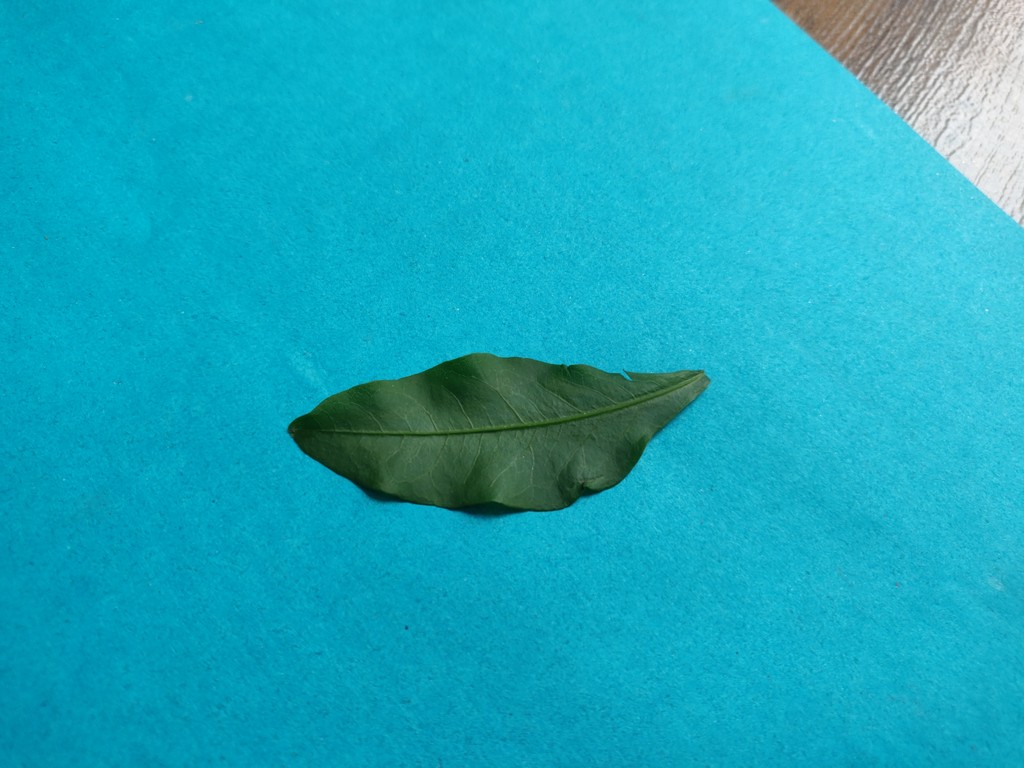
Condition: Healthy
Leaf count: single
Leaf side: front